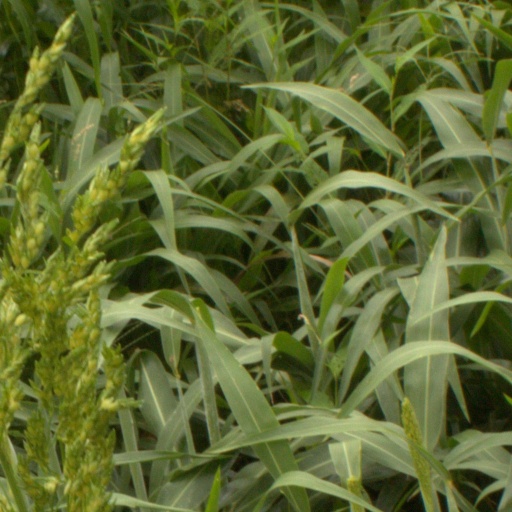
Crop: sorghum